Robert Boyd (RAF officer)

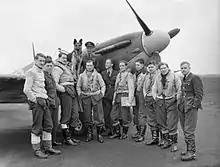
Pilots of No. 54 Squadron gathered round a Supermarine Spitfire, with Boyd sitting on the wing

The RAF mounted its Circus offensive in early 1941 and with its move south, No. 54 Squadron began to take part in operations to France, intended to draw out the Luftwaffe. On one of these, carried out on 17 April, Boyd shot down a Messerschmitt Bf 110 heavy fighter into the English Channel well to the east of Manston. While providing cover for Bristol Blenheim light bombers attacking railway infrastructure at Hazebrouck on 22 June, he probably destroyed a Bf 109. Four days later he shot down a second Bf 109 northeast of Gravelines. On 8 July, while escorting several Short Stirling heavy bombers to Lille, he destroyed one Bf 109 and damaged another. Two days later, back in the vicinity of Gravelines, he shot down a Bf 109. A week afterwards, he destroyed a Bf 109 over Hardelot.